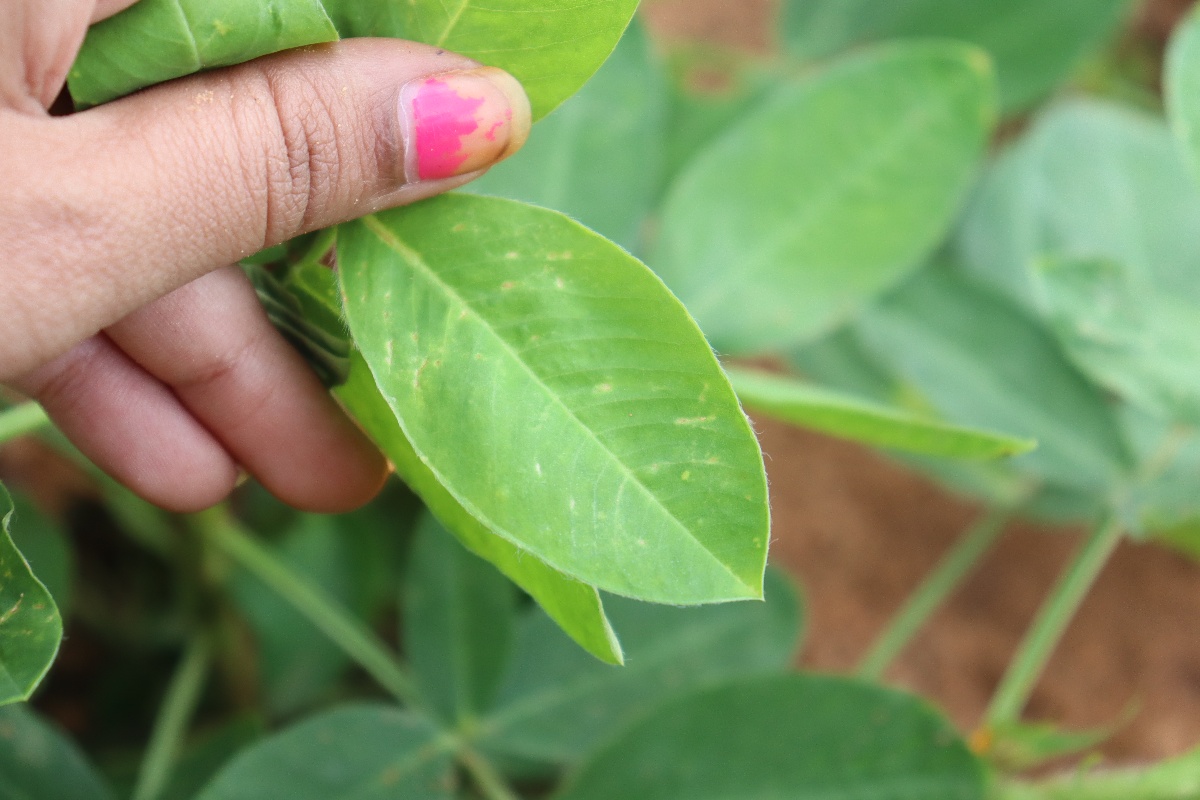
Label: healthy leaf